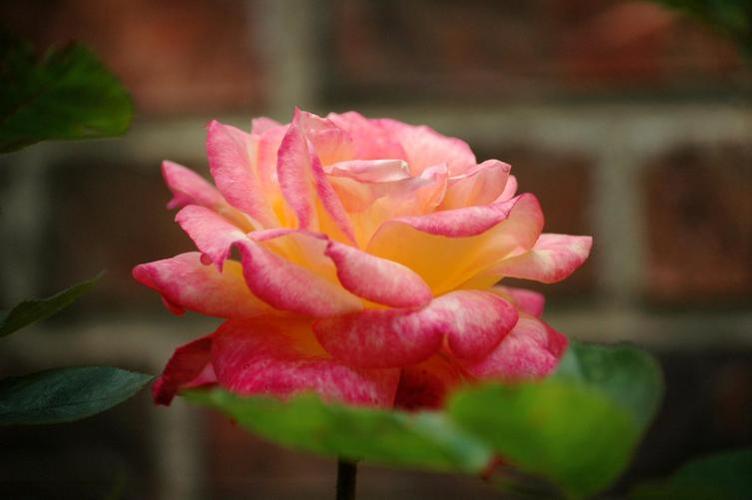
Label: rose